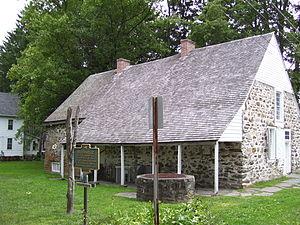
Les Franco-Américains sont des citoyens des États-Unis ayant une ascendance française, ancienne ou récente. L'expression englobe les personnes ayant des ascendants originaires de Nouvelle-France, de Haute et Basse-Louisiane, ou des colonies françaises des Caraïbes.
New Paltz est une municipalité américaine du comté d'Ulster dans l'État de New York. Lors du recensement de 2010, sa population est de 14 003 habitants, dont 6 818 dans le village de New Paltz.